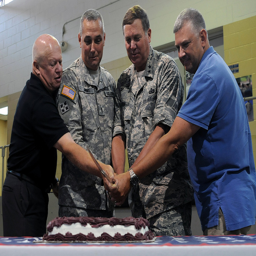
Four men cutting a sheet cake at the same time.
The four men are cutting the cake together.
A collective of army men holding a knife to cut a cake.
Two men in army uniforms with two other men cutting a cake.
Four men using a knife to cut a cake.